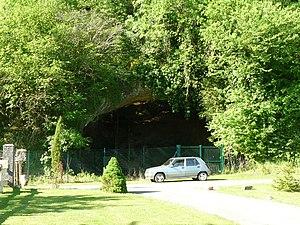
Grotte de Montgaudier, Montbron (16), France
La grotte de Montgaudier est située dans le département de la Charente, sur la commune de Montbron. Elle a été occupée depuis le Moustérien jusqu'au Magdalénien et a livré des ossements de Néandertalien, d'Homo sapiens et de faune ancienne, une riche industrie lithique, une industrie osseuse ainsi que des éléments d'art pariétal et d'art mobilier.